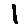
Label: 1